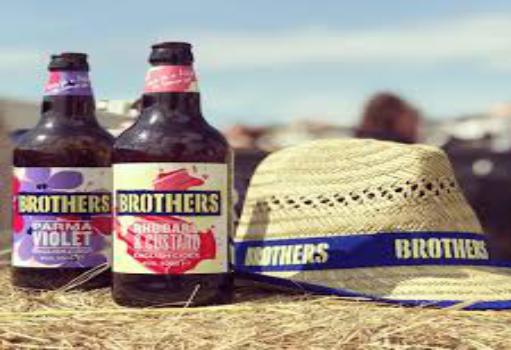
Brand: Brothers Cider
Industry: Food